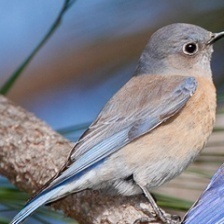
Species: EASTERN BLUEBIRD
Scientific name: SIALIA SIALIS